Babar: King of the Elephants

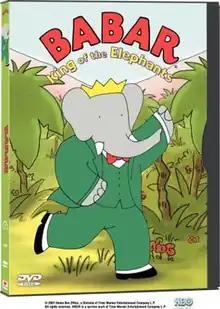
Canadian theatrical release poster

Babar: King of the Elephants is a 1999 animated coming-of-age adventure film directed by Raymond Jafelice and co-produced by Nelvana Limited, Home Made Movies, and TMO-Loonland, produced in association with The Clifford Ross Company. The film was released in theaters in Canada by Alliance Atlantis Releasing and was released straight-to-video in the United States by HBO Home Video. It is the second film based on Jean de Brunhoff's original book series, following "". The story chronicles the events of the first four "Babar" books.